Death's Head Hole

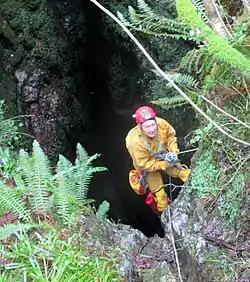
A caver descending the entrance shaft

Here is another chasm like the Fairies' Workshop, not so richly adorned, but still radiant in its embellishments, yet possessing a most remarkable configuration, indeed, that of the head and jaws of a human skeleton. The main shaft of the hole represents the mouth; a bridgelike bar of rock passes across the eastern verge, but is hollow below, so as to connect the chasm with a more shallow cavity beyond. The most peculiar feature, however, consists in a second bar-like bridge of limestone somewhat more slender than the first, spanning the secondary rift in exactly the opposite direction to that assumed by the former, so as to meet the greater bar in the middle of its course and form part of the same trellice bridgework. In this manner two cavities, like those of the orbits in a skull are produced; and the result is wonderfully curious and fine.